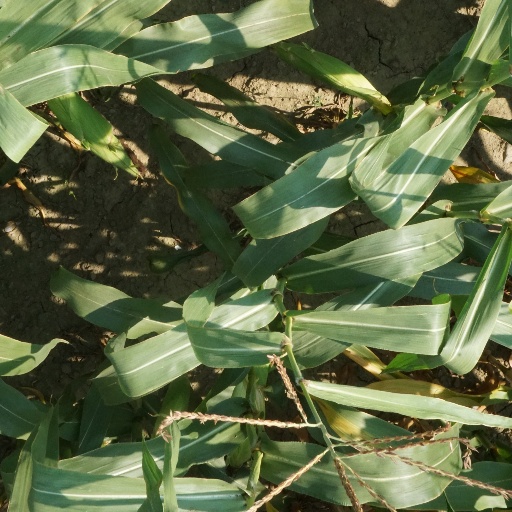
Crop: maize; corn